Namibia University of Science and Technology

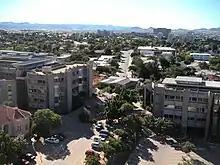
NUST main campus

Until the 2010s a classic polytechnic, the institution offered both higher-level vocational training and academic degrees in technical subjects and the applied sciences. In many cases these programs could be combined such that the academic degree could be attempted after a more basic vocational training was successfully passed. Since gaining university status in 2015 several Master and PhD programs have been developed, and short, entry-level certifications have been phased out.